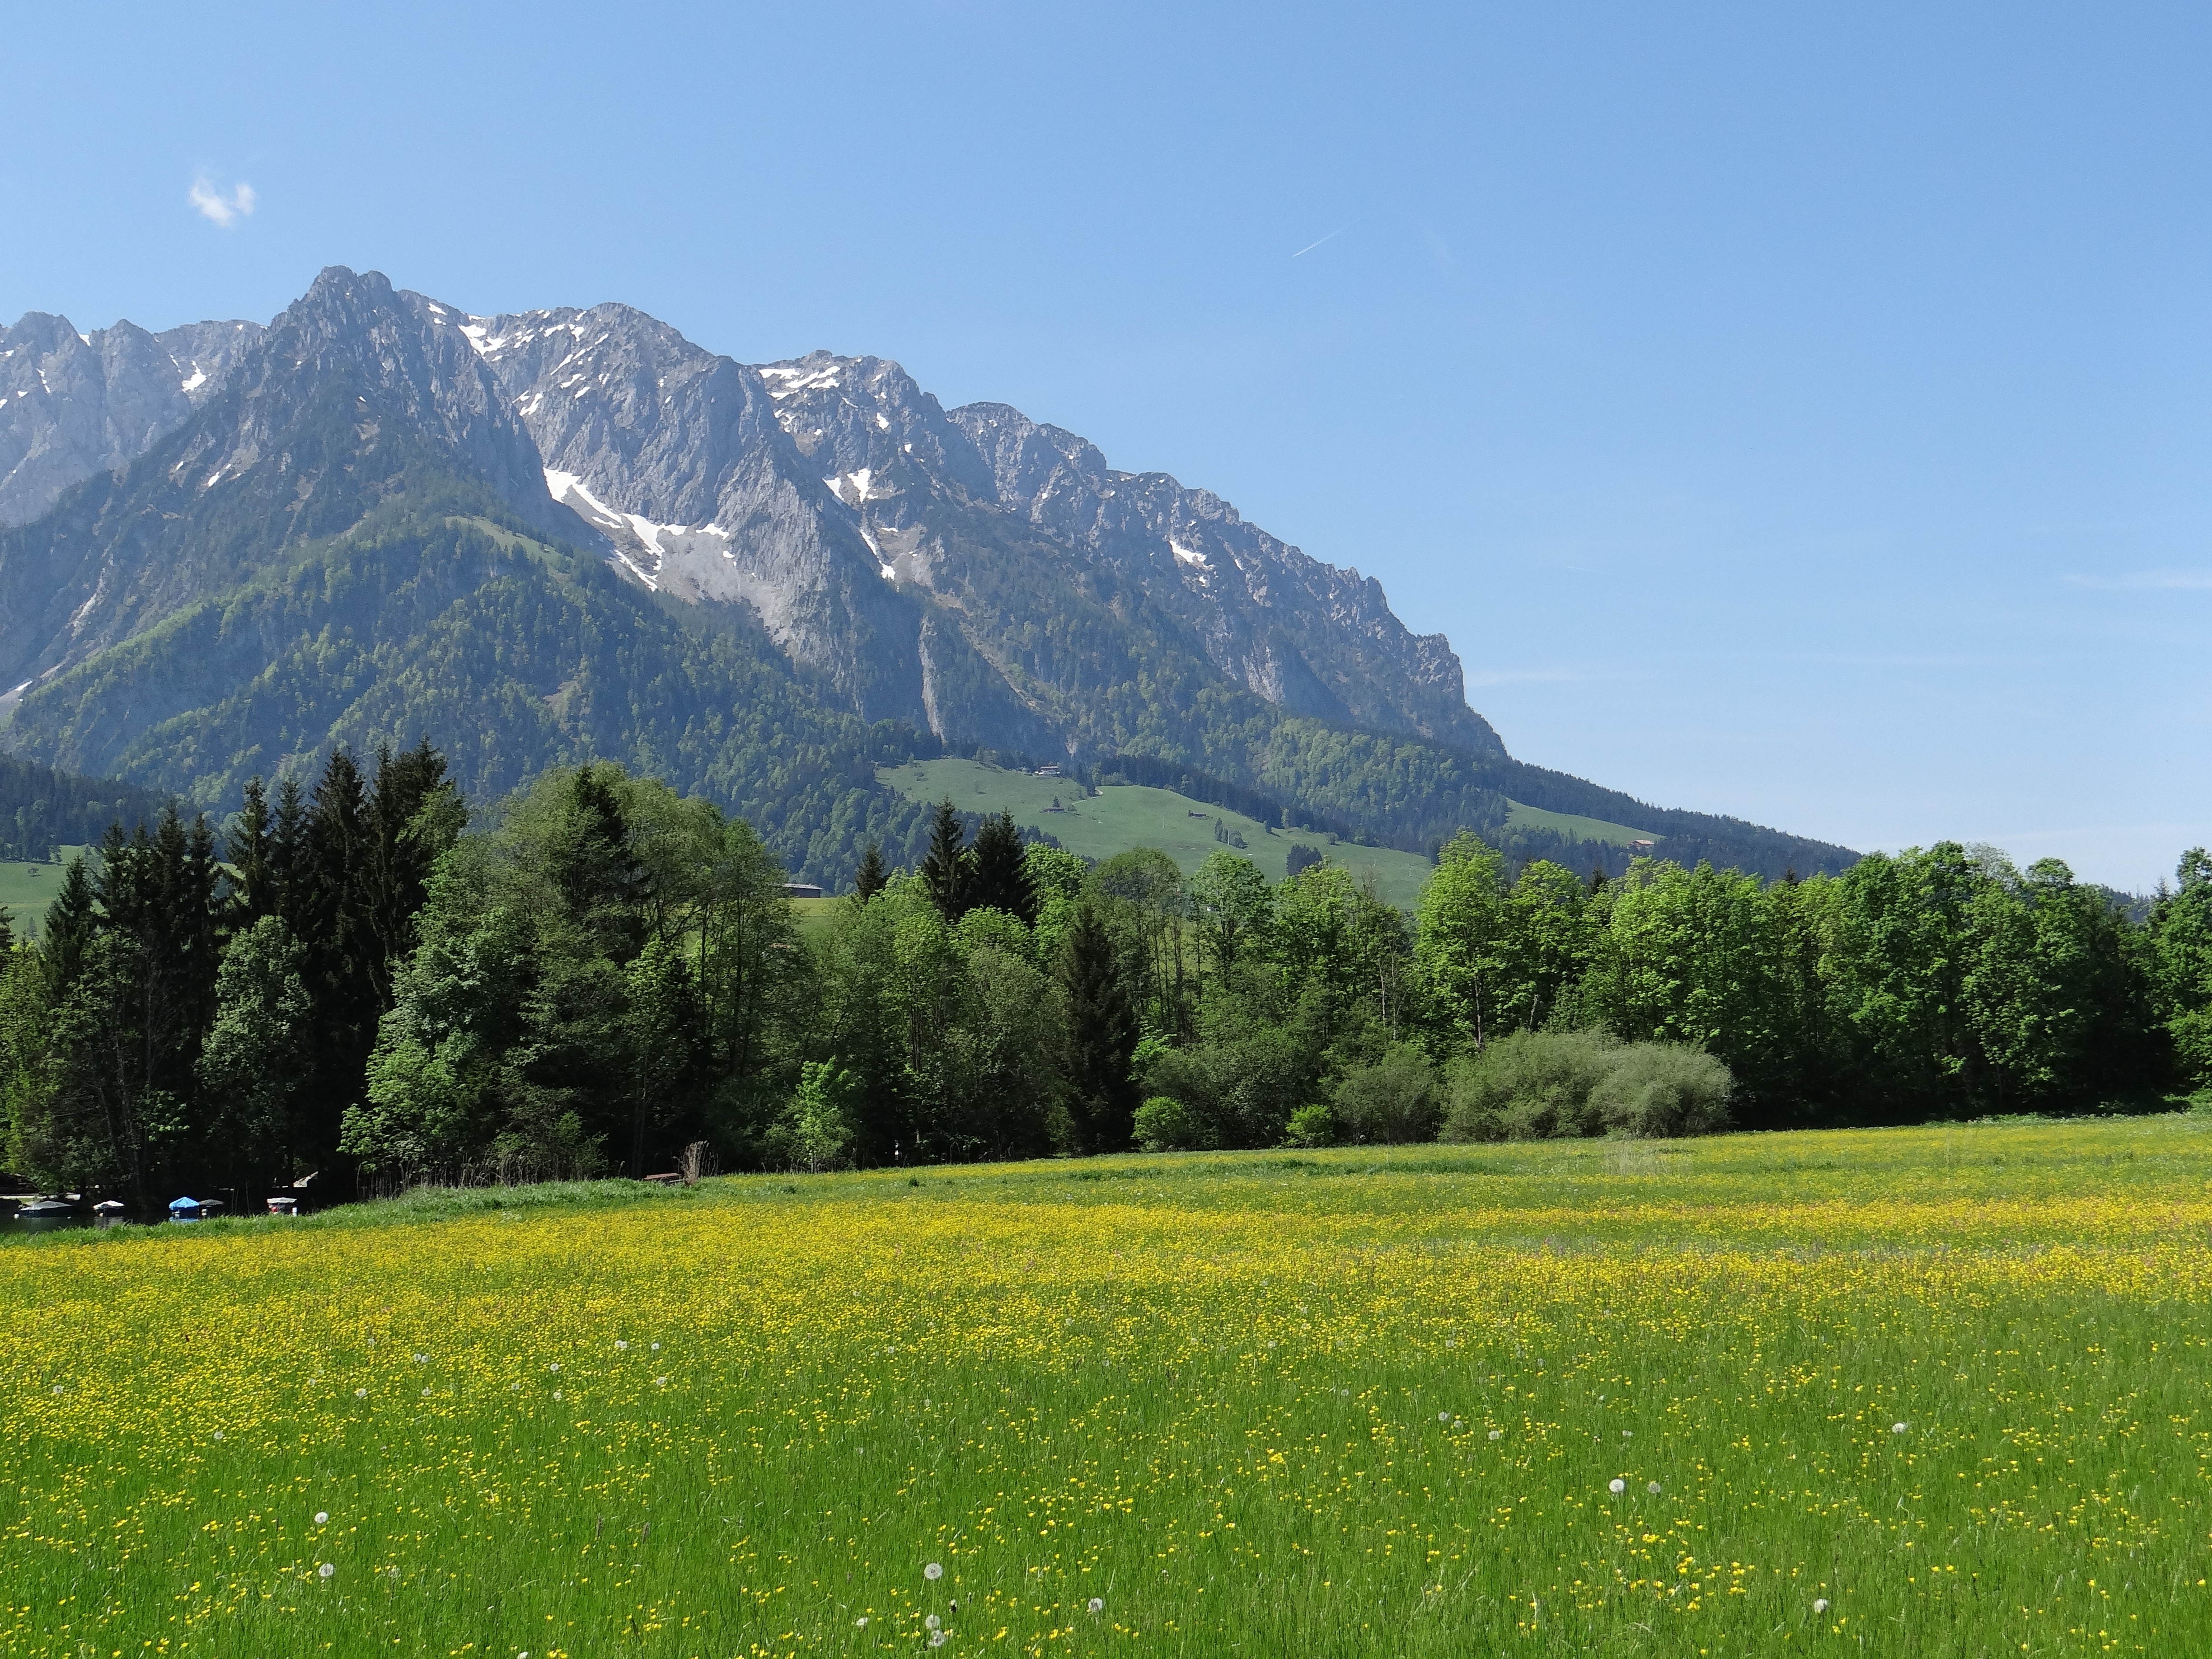
landscape, tree, nature, grass, wilderness, mountain, snow, field, meadow, prairie, hill, flower, valley, mountain range, pasture, rest, ridge, plain, mountains, alps, grassland, plateau, habitat, ecosystem, tyrol, rural area, landform, zahmer kaiser, spring meadow, natural environment, geographical feature, mountainous landforms, kaiserwinkl